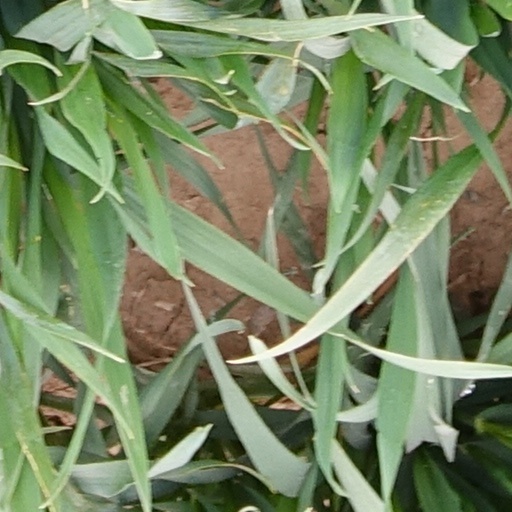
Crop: wheat